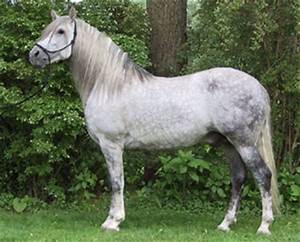
Label: horse